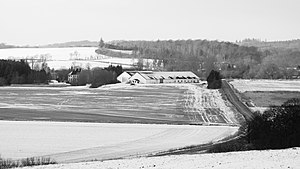
Fævejle / Beliggenhed
Landevejen over Kolindsund ved Fævejle over mod landsbyen Fannerup.
Landsbyen Fannerup på Djursland set i retning nord hen over Kolindsund fra Fævejlevej.
Fævejle er en herregård på Djursland, der har eksisteret siden 1400-tallet. Gården ligger ved Kolindsund og er i dag et moderne landbrug, der årligt producer 29.000 slagtesvin, foruden at producere markafgrøder af korn, majs, raps, frøgræs, ligesom der er en nicheproduktion af hø med høtørreri. Der hører 310 hektar jord til.